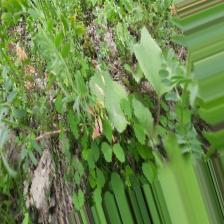
Label: Normal